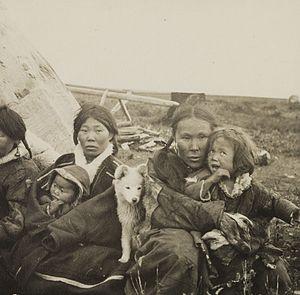
Les Kètes sont un peuple de Sibérie Centrale, qui fait partie des peuples ienisseïens. Ils font partie du groupe appelé Ostiaks.